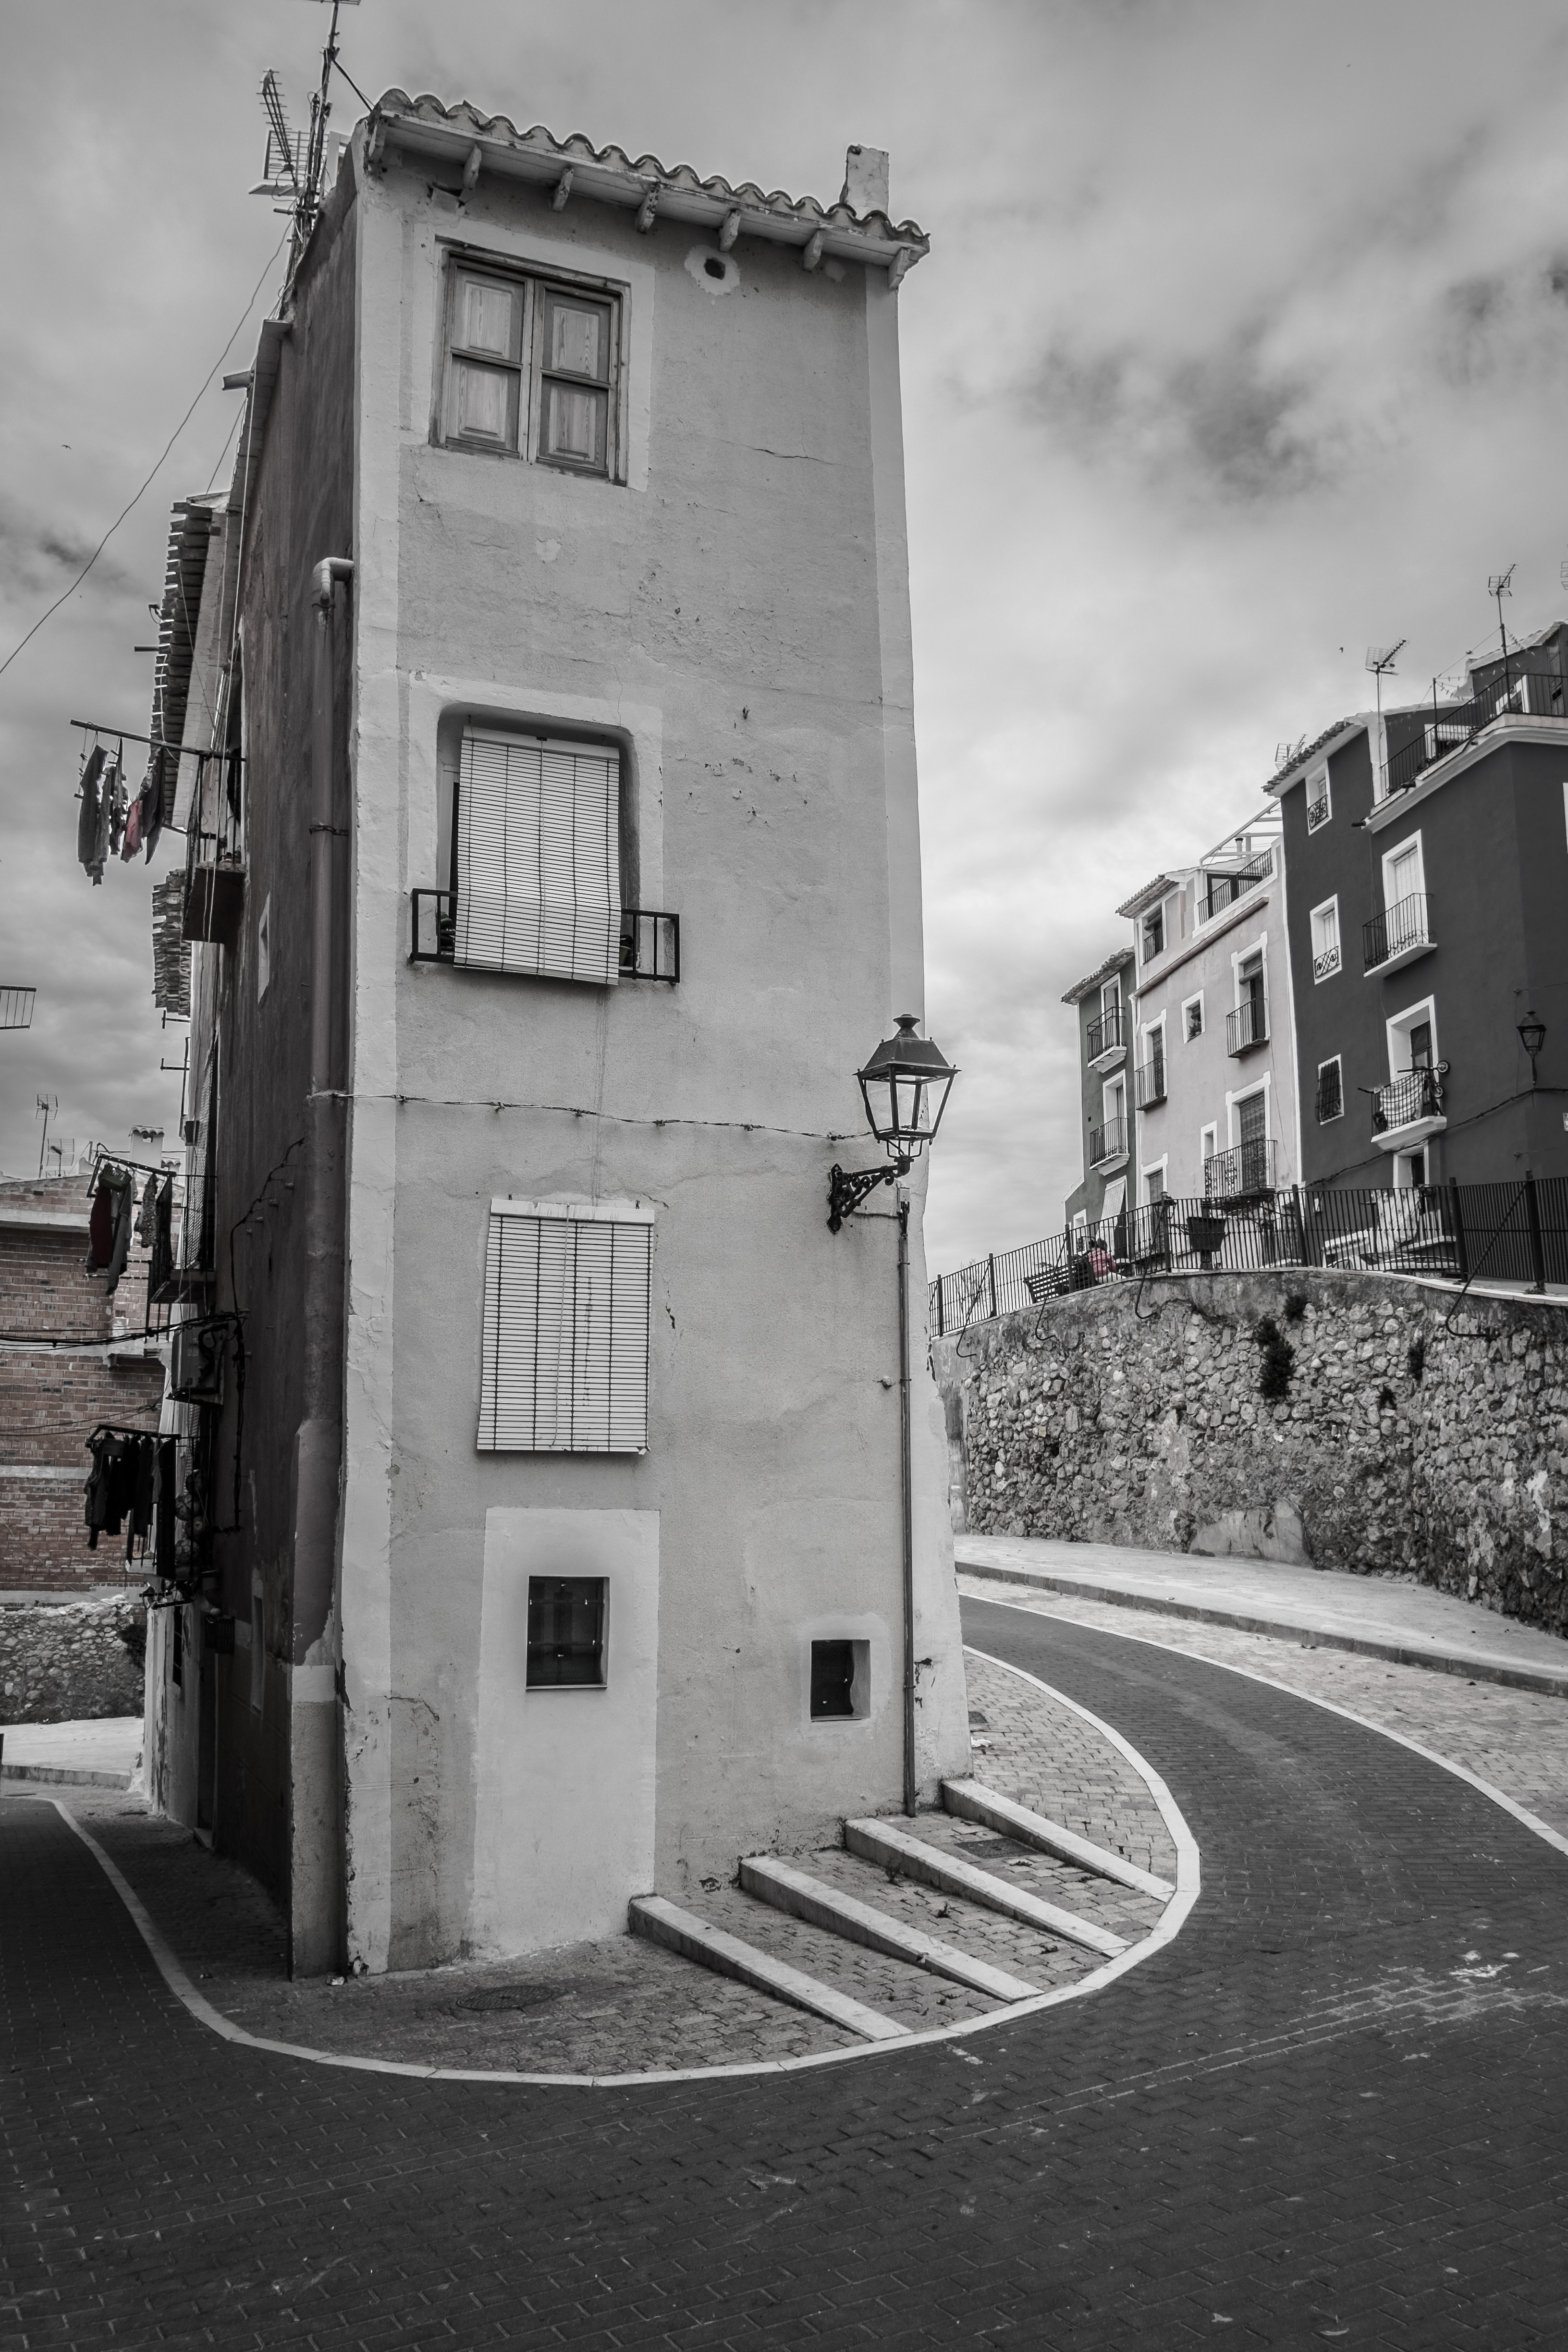
black and white, architecture, road, white, street, photography, house, town, city, downtown, black, monochrome, infrastructure, shape, willyverhulst, urban area, monochrome photography